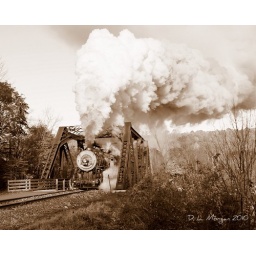
Crossing the Alternate Route 40 iron railroad bridge in the Narrows between Cumberland and Frostburg, MD.